Answer in natural language. Which point is closer to the camera taking this photo, point A  or point B? Choose between the following options: B or A
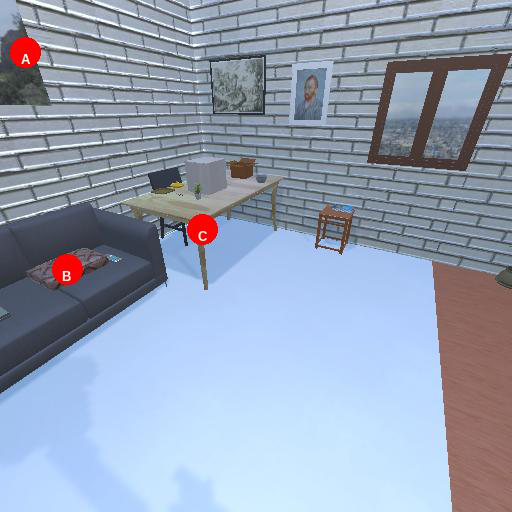
<answer>B</answer>